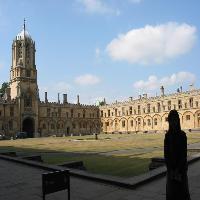
Weather: sun or clear